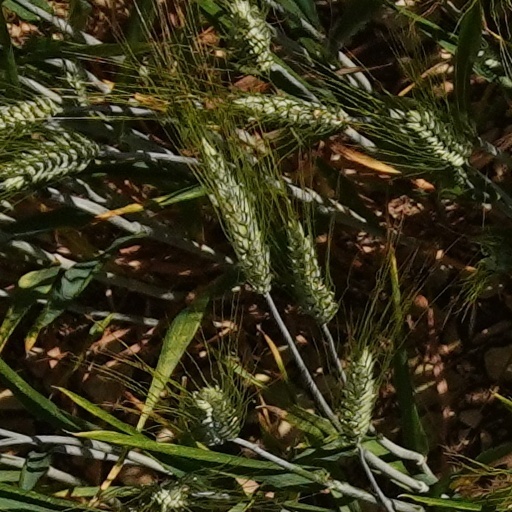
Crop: wheat